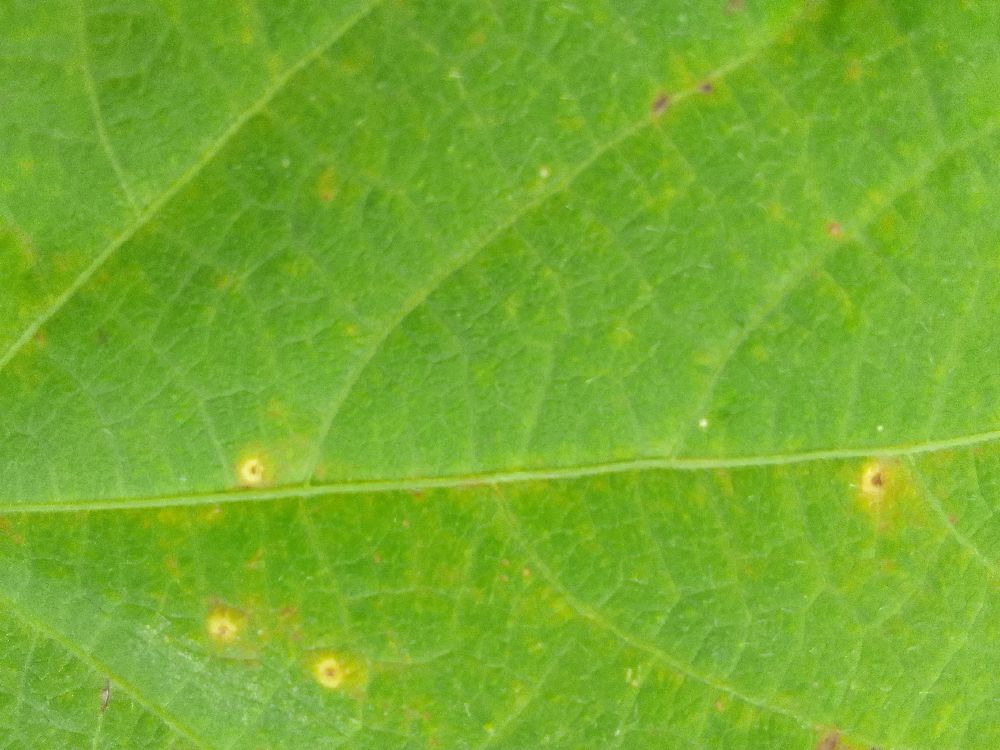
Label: rust